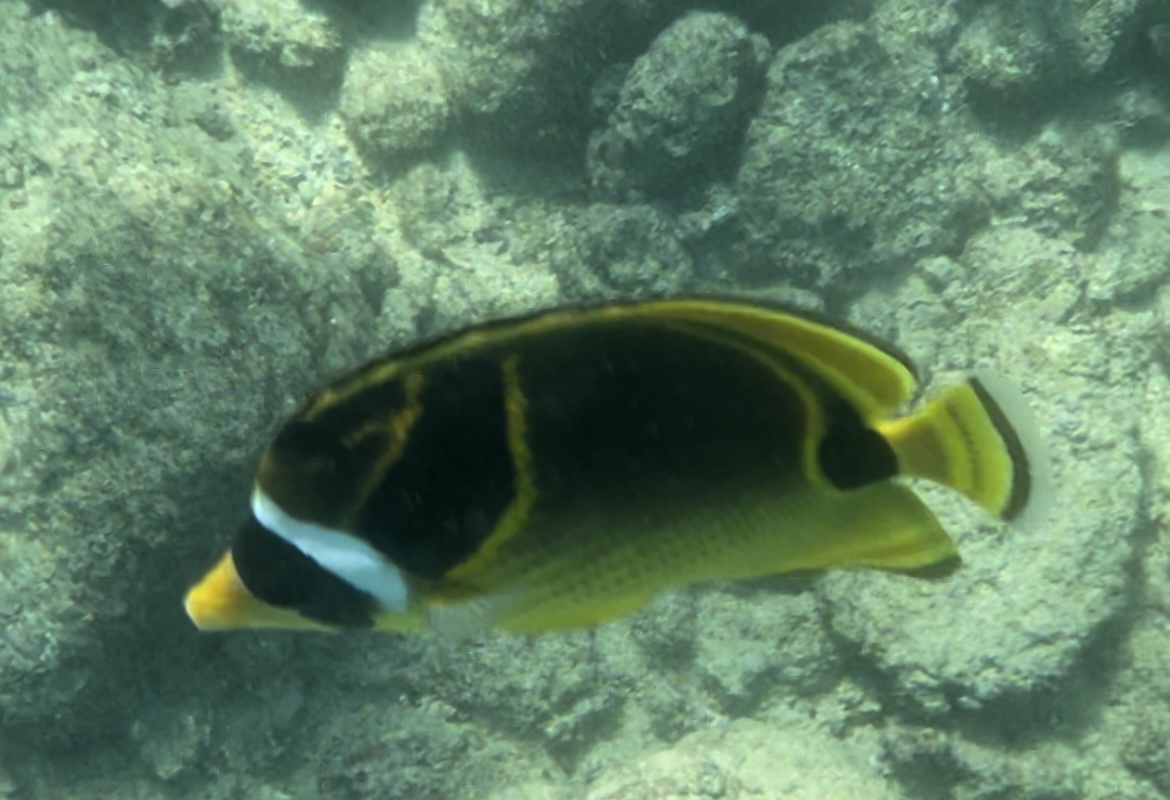
Chaetodon lunula (Raccoon Butterflyfish)